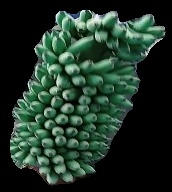
Variety: elakki-bale
Grade: grade1